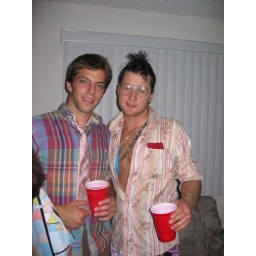
This is a 70s theme party at my house, thown by the girls water polo team